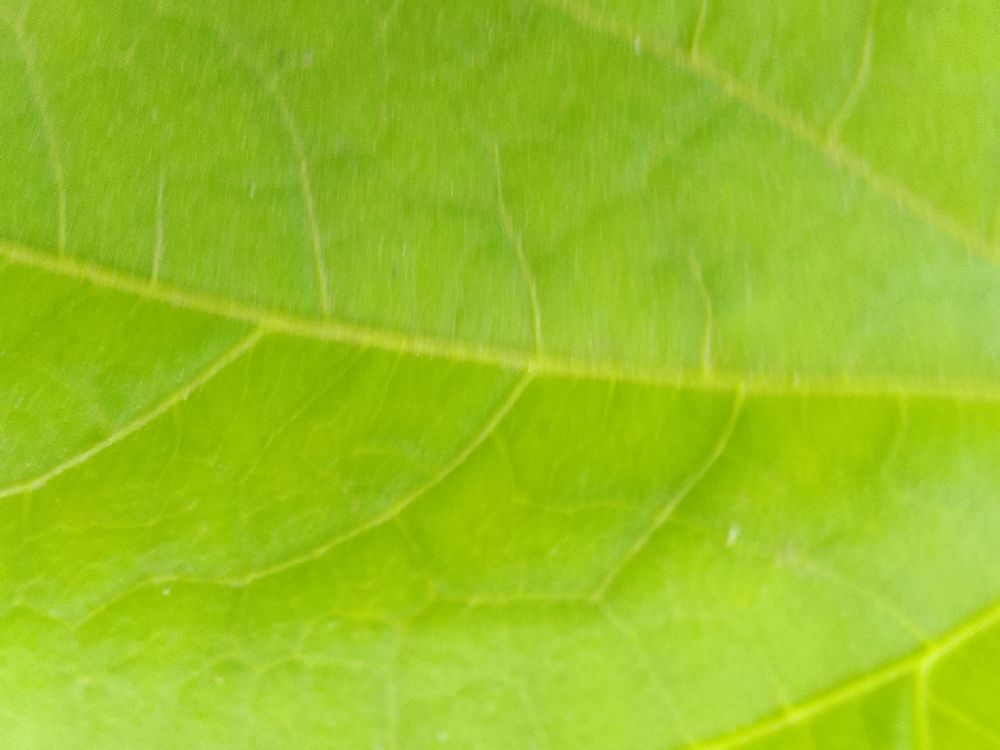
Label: healthy